Jean-Baptiste Robin

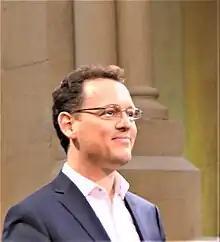

Robin studied composition and organ (with Michel Bouvard and Olivier Latry) at the Conservatoire de Paris, receiving five first prizes. He continued composition studies with George Benjamin (King's College London) and organ studies with Louis Robilliard (Conservatoire de Lyon, Prix de Perfectionnement), Odile Bailleux (Conservatoire de Bourg-la-Reine, Prix de Perfectionnement), and Marie-Claire Alain (regional conservatory of Paris). He was named organist at the Poitiers Cathedral in 2000 and "local" organist for the Chapel of Versailles. He currently teaches organ and composition at the conservatoire in Versailles.